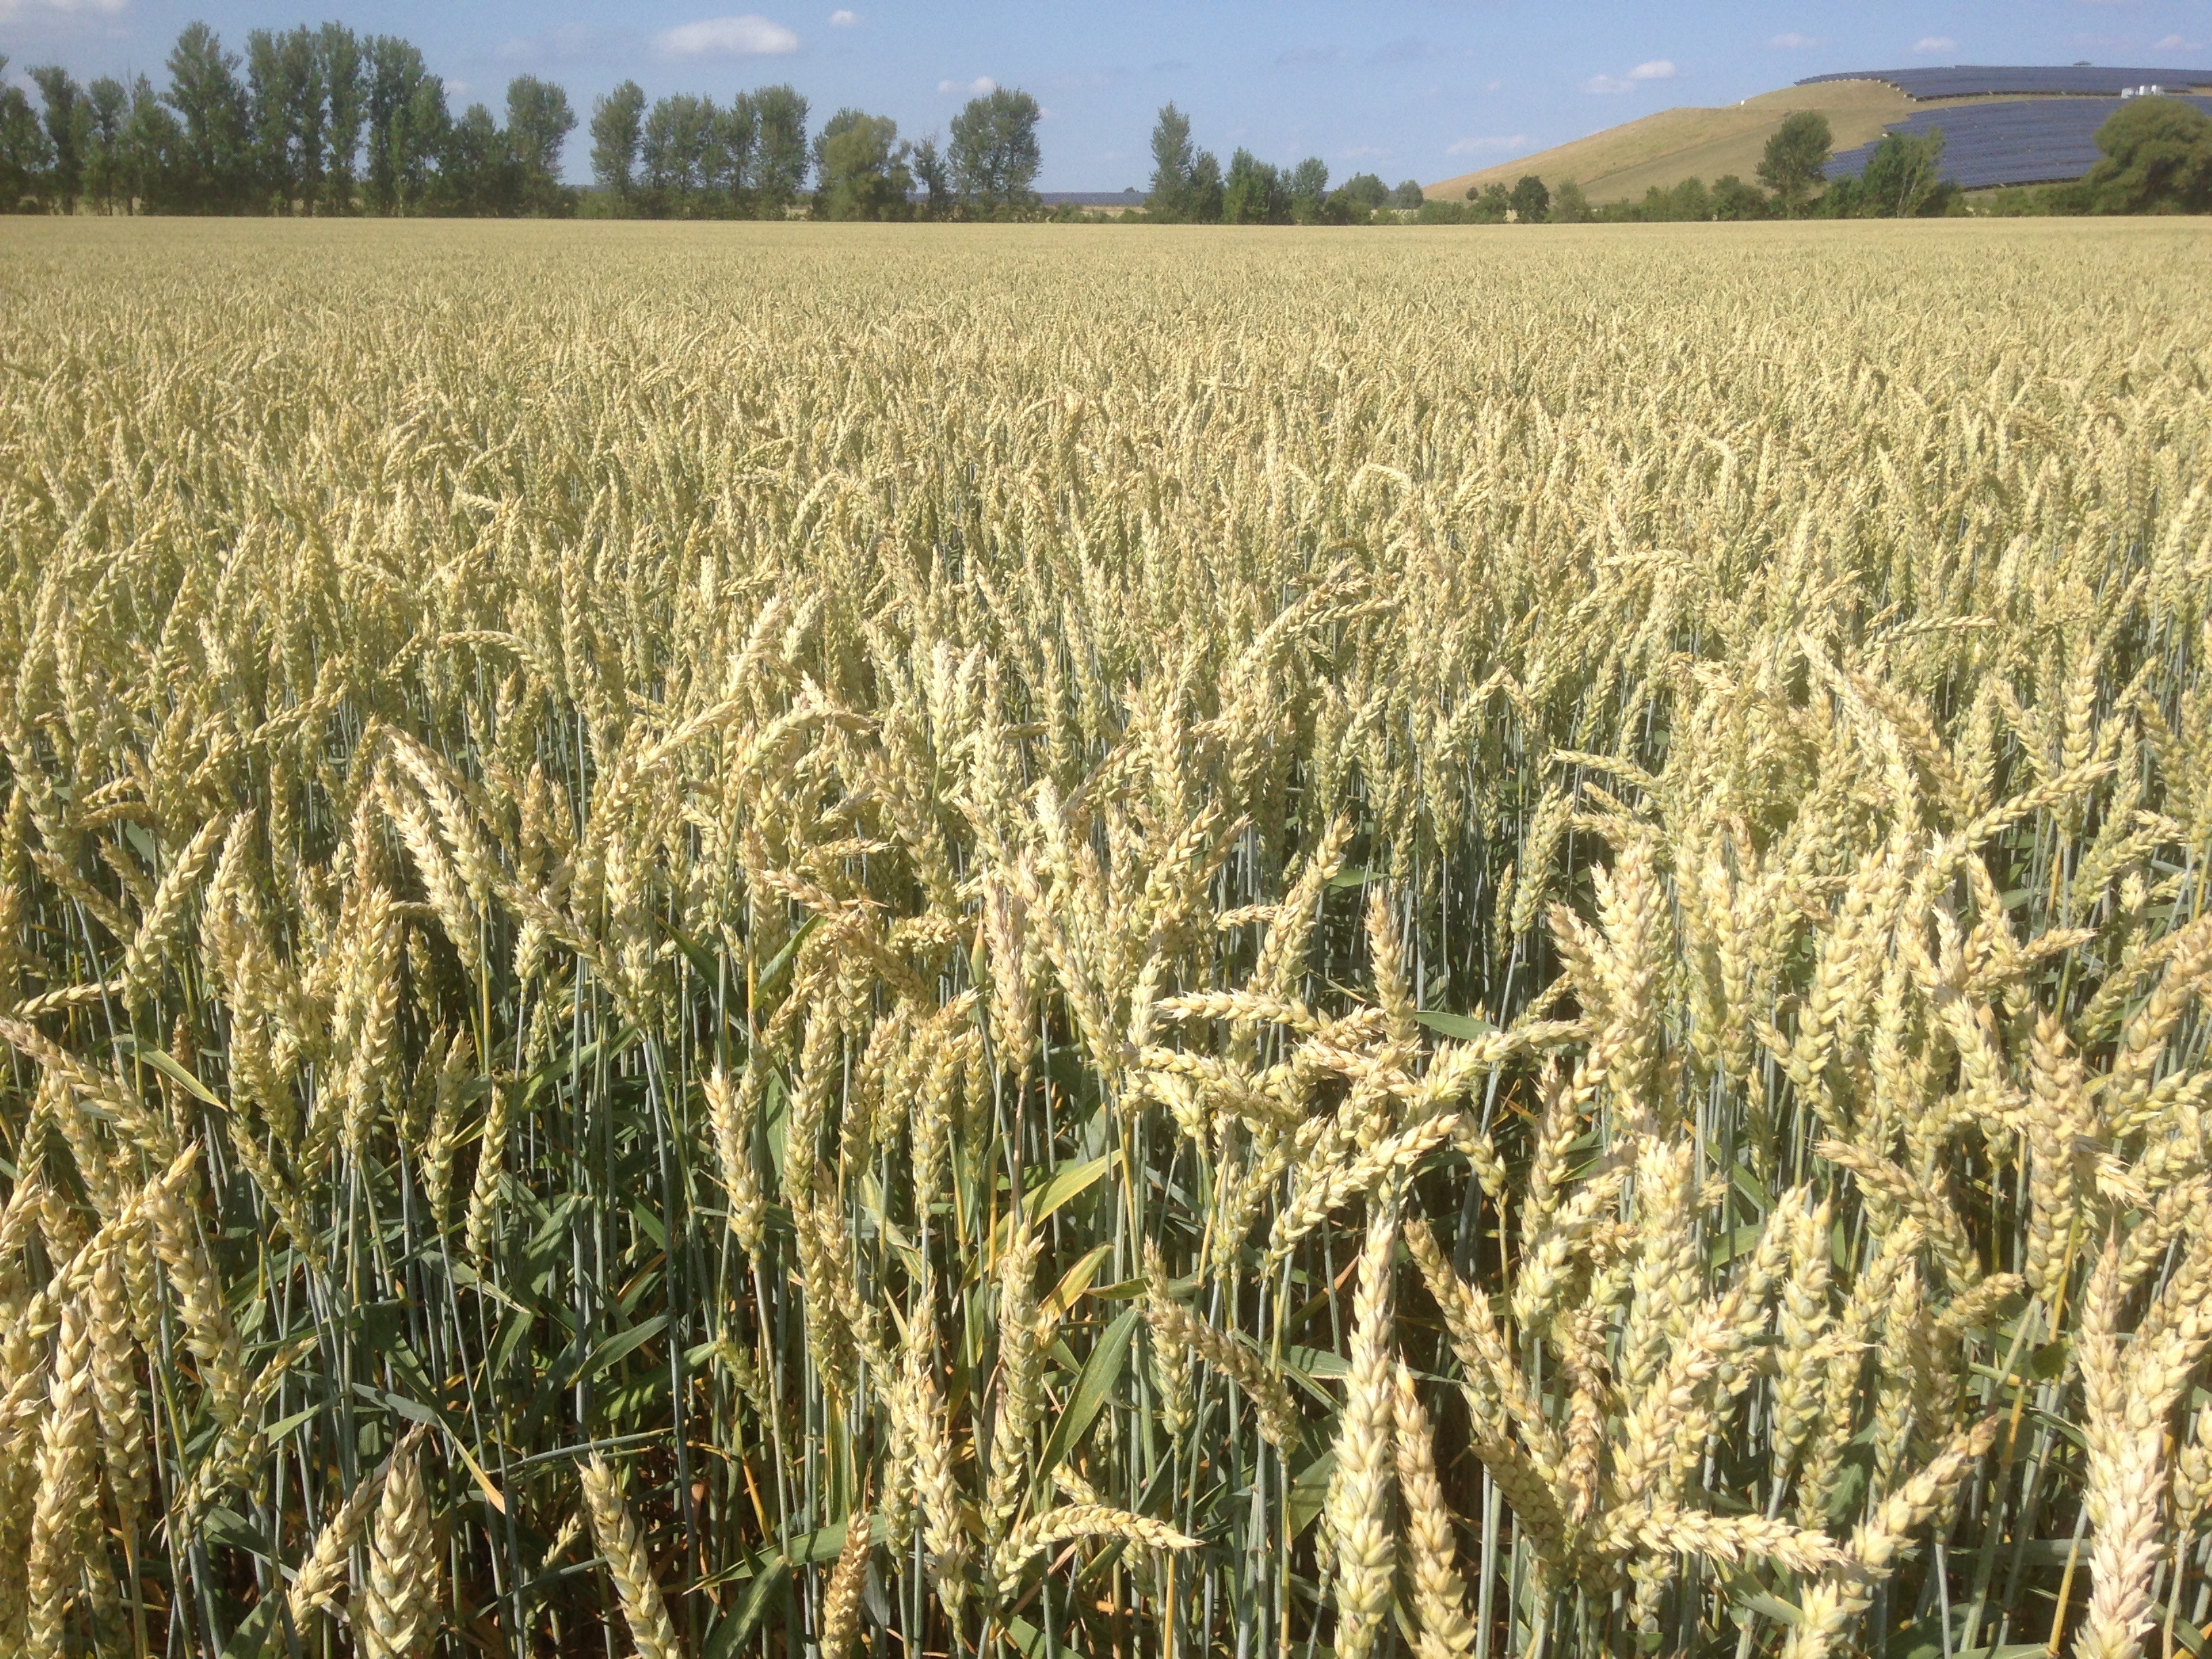
plant, field, barley, wheat, grain, prairie, summer, ripe, food, produce, crop, agriculture, spike, cereal, rye, cornfield, cereals, flowering plant, commodity, triticale, grass family, land plant, phragmites, food grain, einkorn wheat